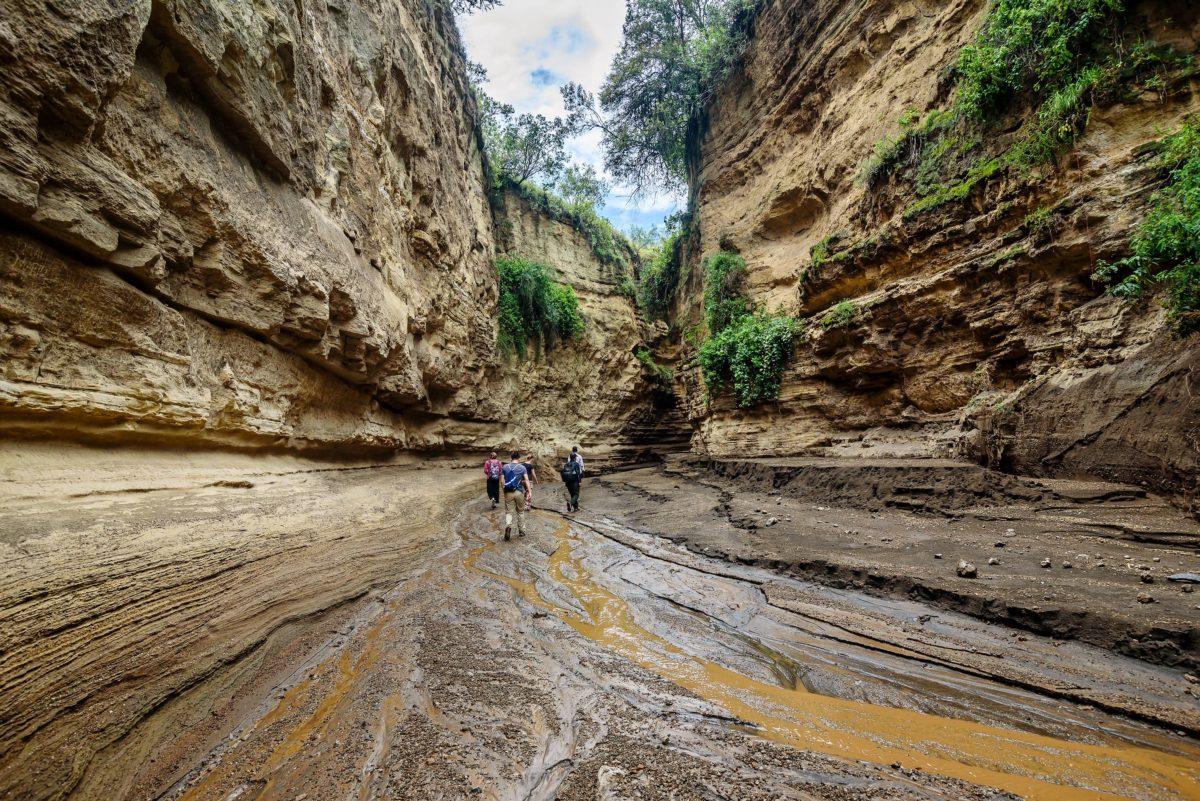
Vifungashio vya plastiki vilivyochapishwa picha ya mimea yenye rangi ya kijani kibichi kuashiria ni vifungashio vilivyohifadhi mbegu kwa ajili ya kilimo cha mazao mbalimbali.